Media in The Simpsons

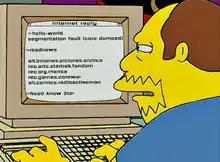
The writers often use the character Comic Book Guy to satirize and respond to the alt.tv.simpsons community. In this scene he is logging on to alt.nerd.obsessive, a parody of alt.tv.simpsons.

The writers sometimes make jokes at the newsgroup's expense. Within the series, the character Comic Book Guy is often used to represent a stereotypical inhabitant of alt.tv.simpsons. The first such instance occurred in the seventh season episode "Radioactive Man", in which Comic Book Guy is logging on to his favorite newsgroup alt.nerd.obsessive. Comic Book Guy's oft-repeated catchphrase, "Worst episode ever", first appeared on alt.tv.simpsons in an episode review and writer David S. Cohen decided to use this fan response to lampoon the passion and the fickleness of the fans. In the chapter "Who Wants Candy" in the book "Leaving Springfield", Robert Sloane finds alt.tv.simpsons an example of an "active audience ... who struggle to make their own meaning out of the show". He mentions that in this context, the fans nitpick the show to an extreme and allow no room for error, where the writers believe that nitpicking leads to an under appreciation of the show's qualities. Turner writes in the book "Planet Simpson" that "The Simpsons" appeared tailor-made for a newsgroup in the early 1990s because it includes minor details that reward attentive viewing and can be easily scrutinized. The episode "The Itchy & Scratchy & Poochie Show" deals with the viewer backlash and obsession with internal consistency. When the character Comic Book Guy saw that the television show "The Itchy & Scratchy Show" added a new character, called Poochie, he immediately goes on the internet and writes "Worst episode ever" on a message board; a commentary on how the active audience nit picks the episode. The writers respond by using the voice of Bart: